Deer

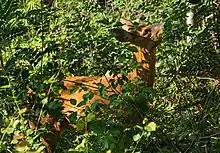
A Roe deer browsing tree leaves in Brastad, Sweden

Deer are browsers, and feed primarily on foliage of grasses, sedges, forbs, shrubs and trees, secondarily on lichens in northern latitudes during winter. They have small, unspecialized stomachs by ruminant standards, and high nutrition requirements. Rather than eating and digesting vast quantities of low-grade fibrous food as, for example, sheep and cattle do, deer select easily digestible shoots, young leaves, fresh grasses, soft twigs, fruit, fungi, and lichens. The low-fibered food, after minimal fermentation and shredding, passes rapidly through the alimentary canal. The deer require a large amount of minerals such as calcium and phosphate in order to support antler growth, and this further necessitates a nutrient-rich diet. There are some reports of deer engaging in carnivorous activity, such as eating dead alewives along lakeshores or depredating the nests of northern bobwhites.